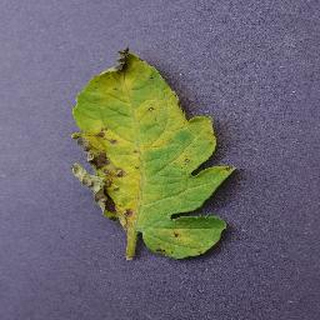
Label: tomato_septoria_leaf_spot